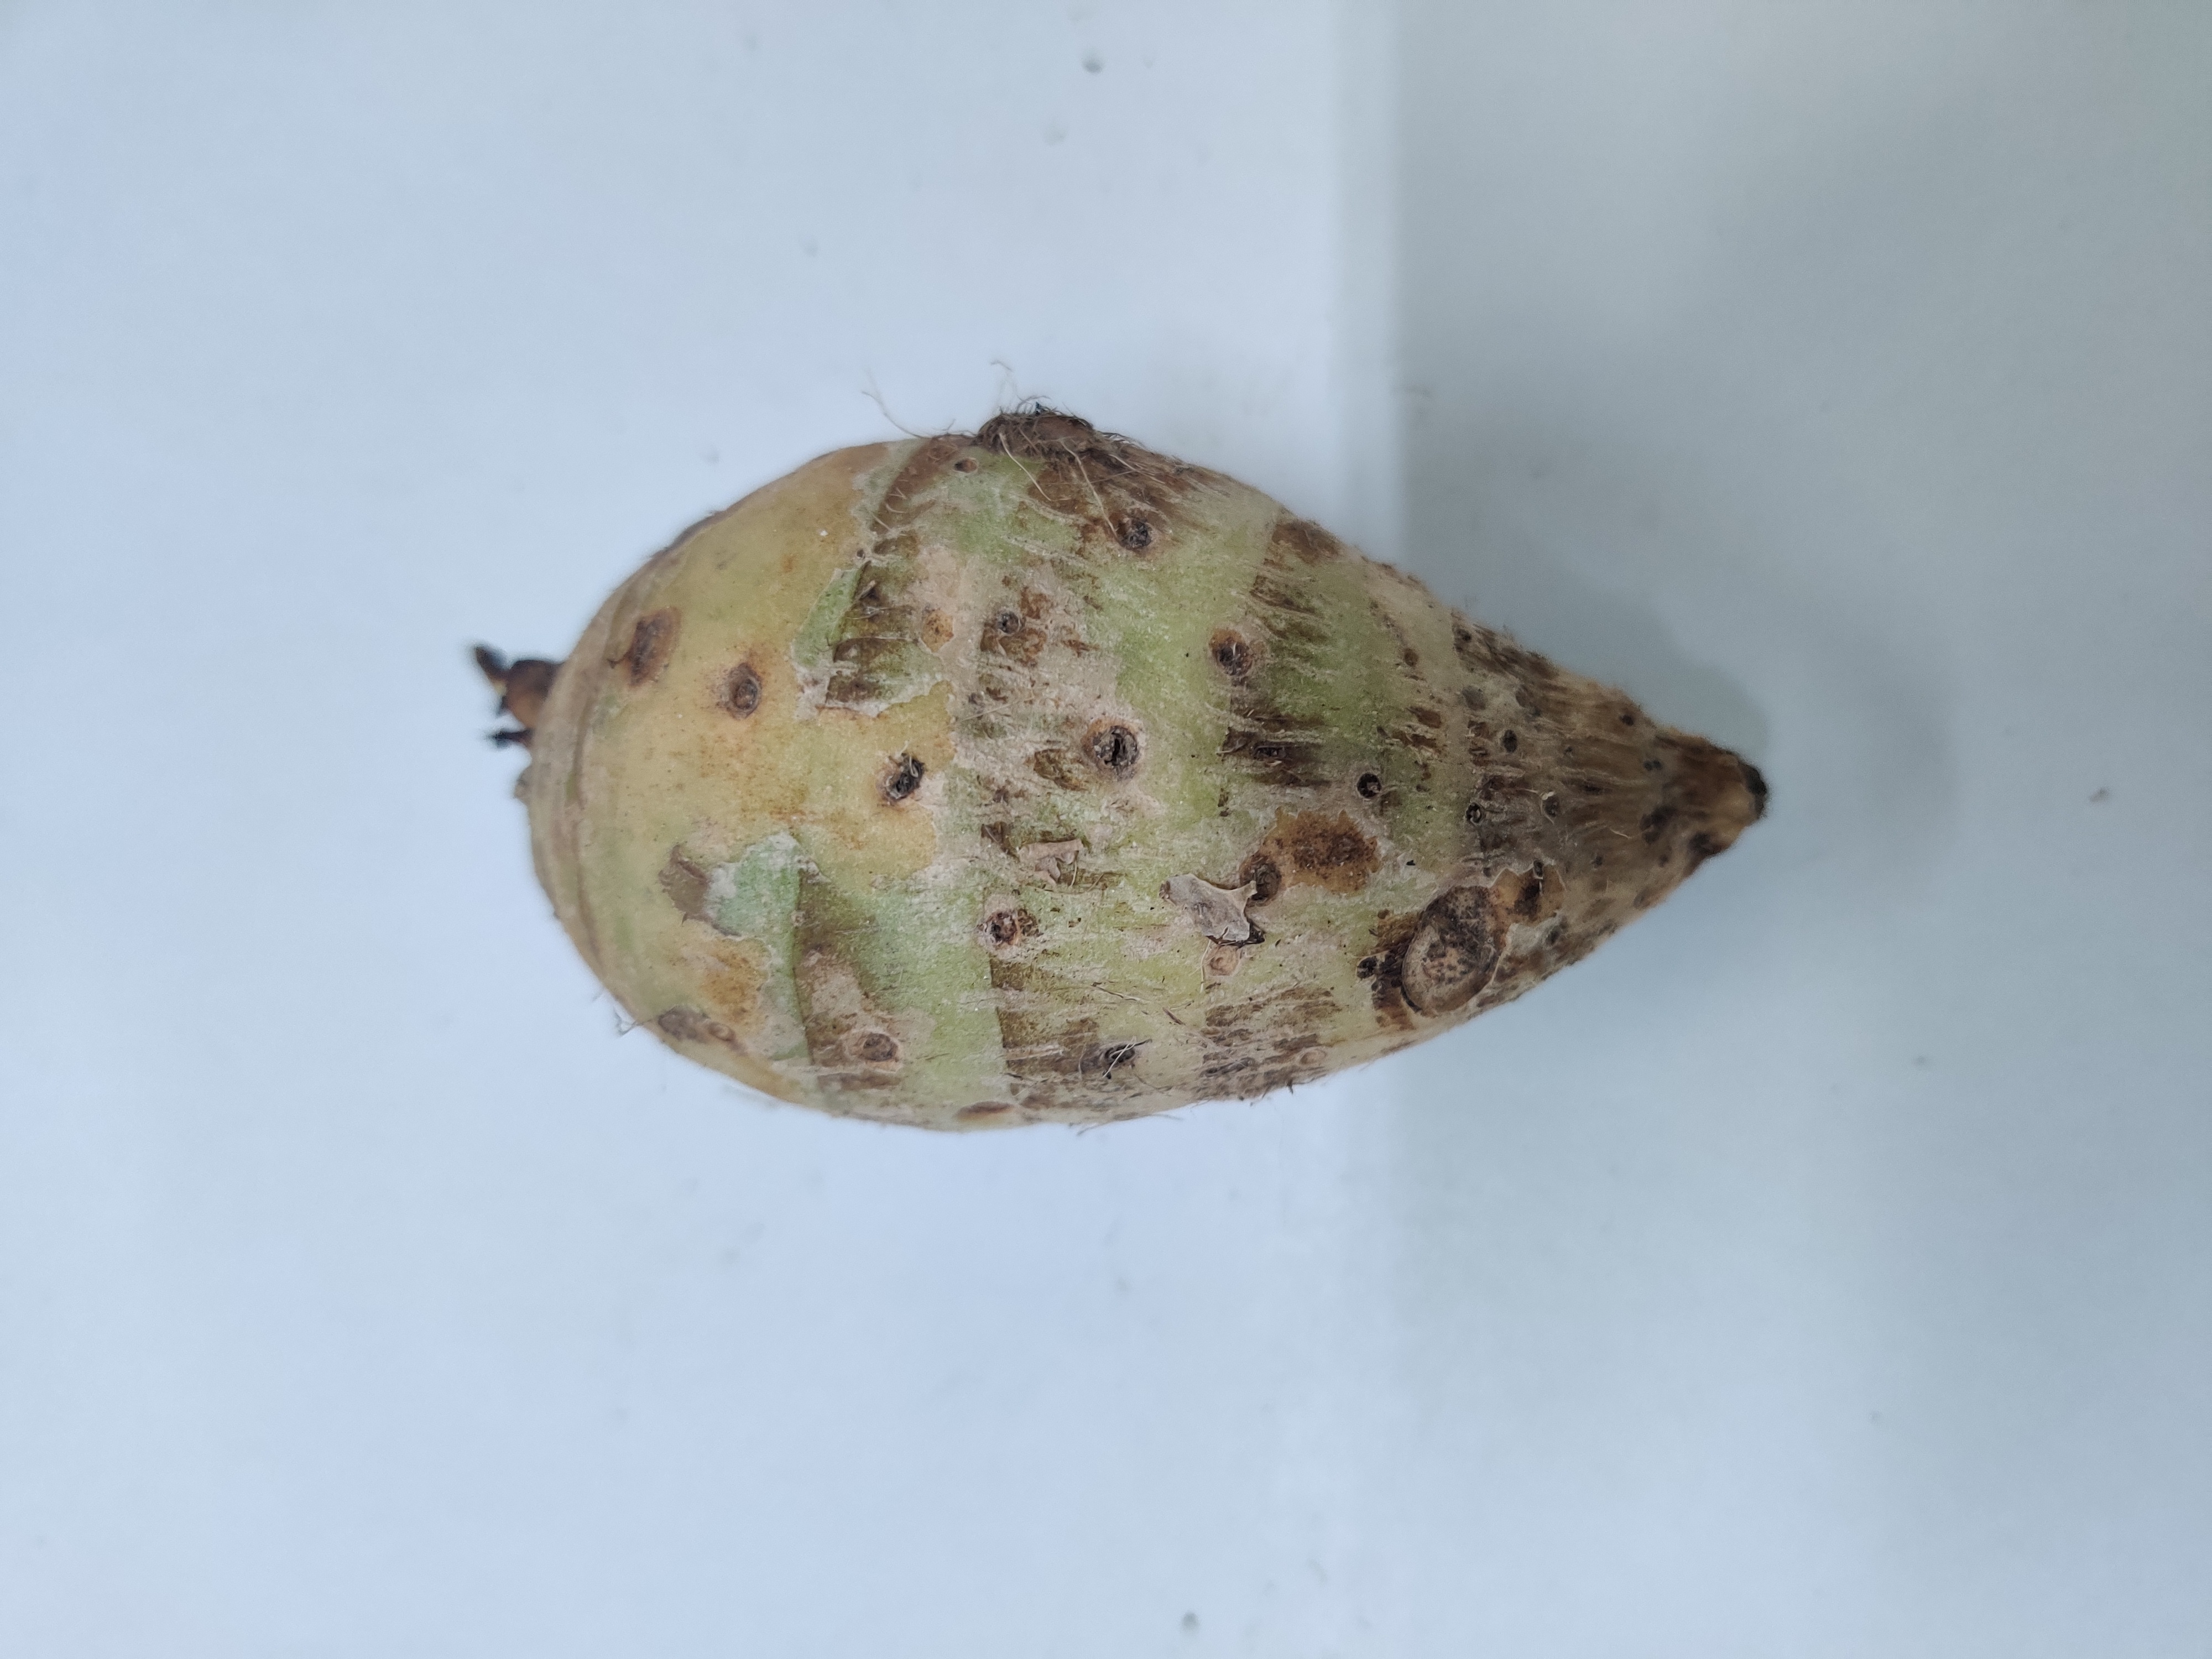
Crop: Taro root
Condition: Severely Damaged